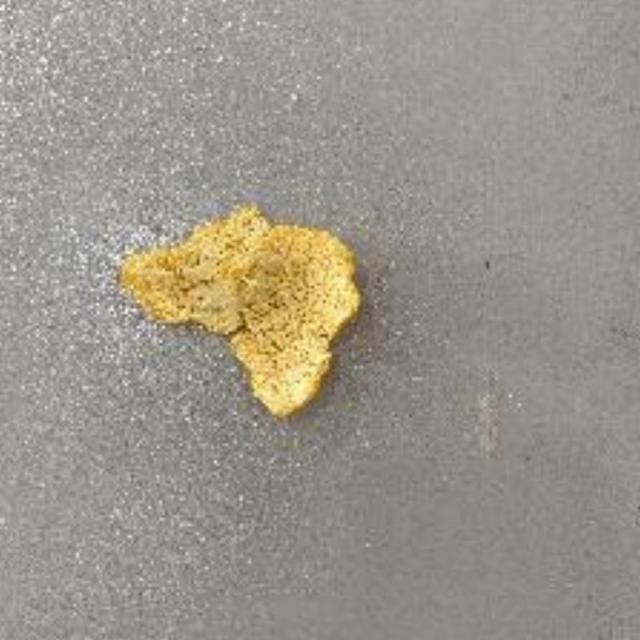
Label: peels